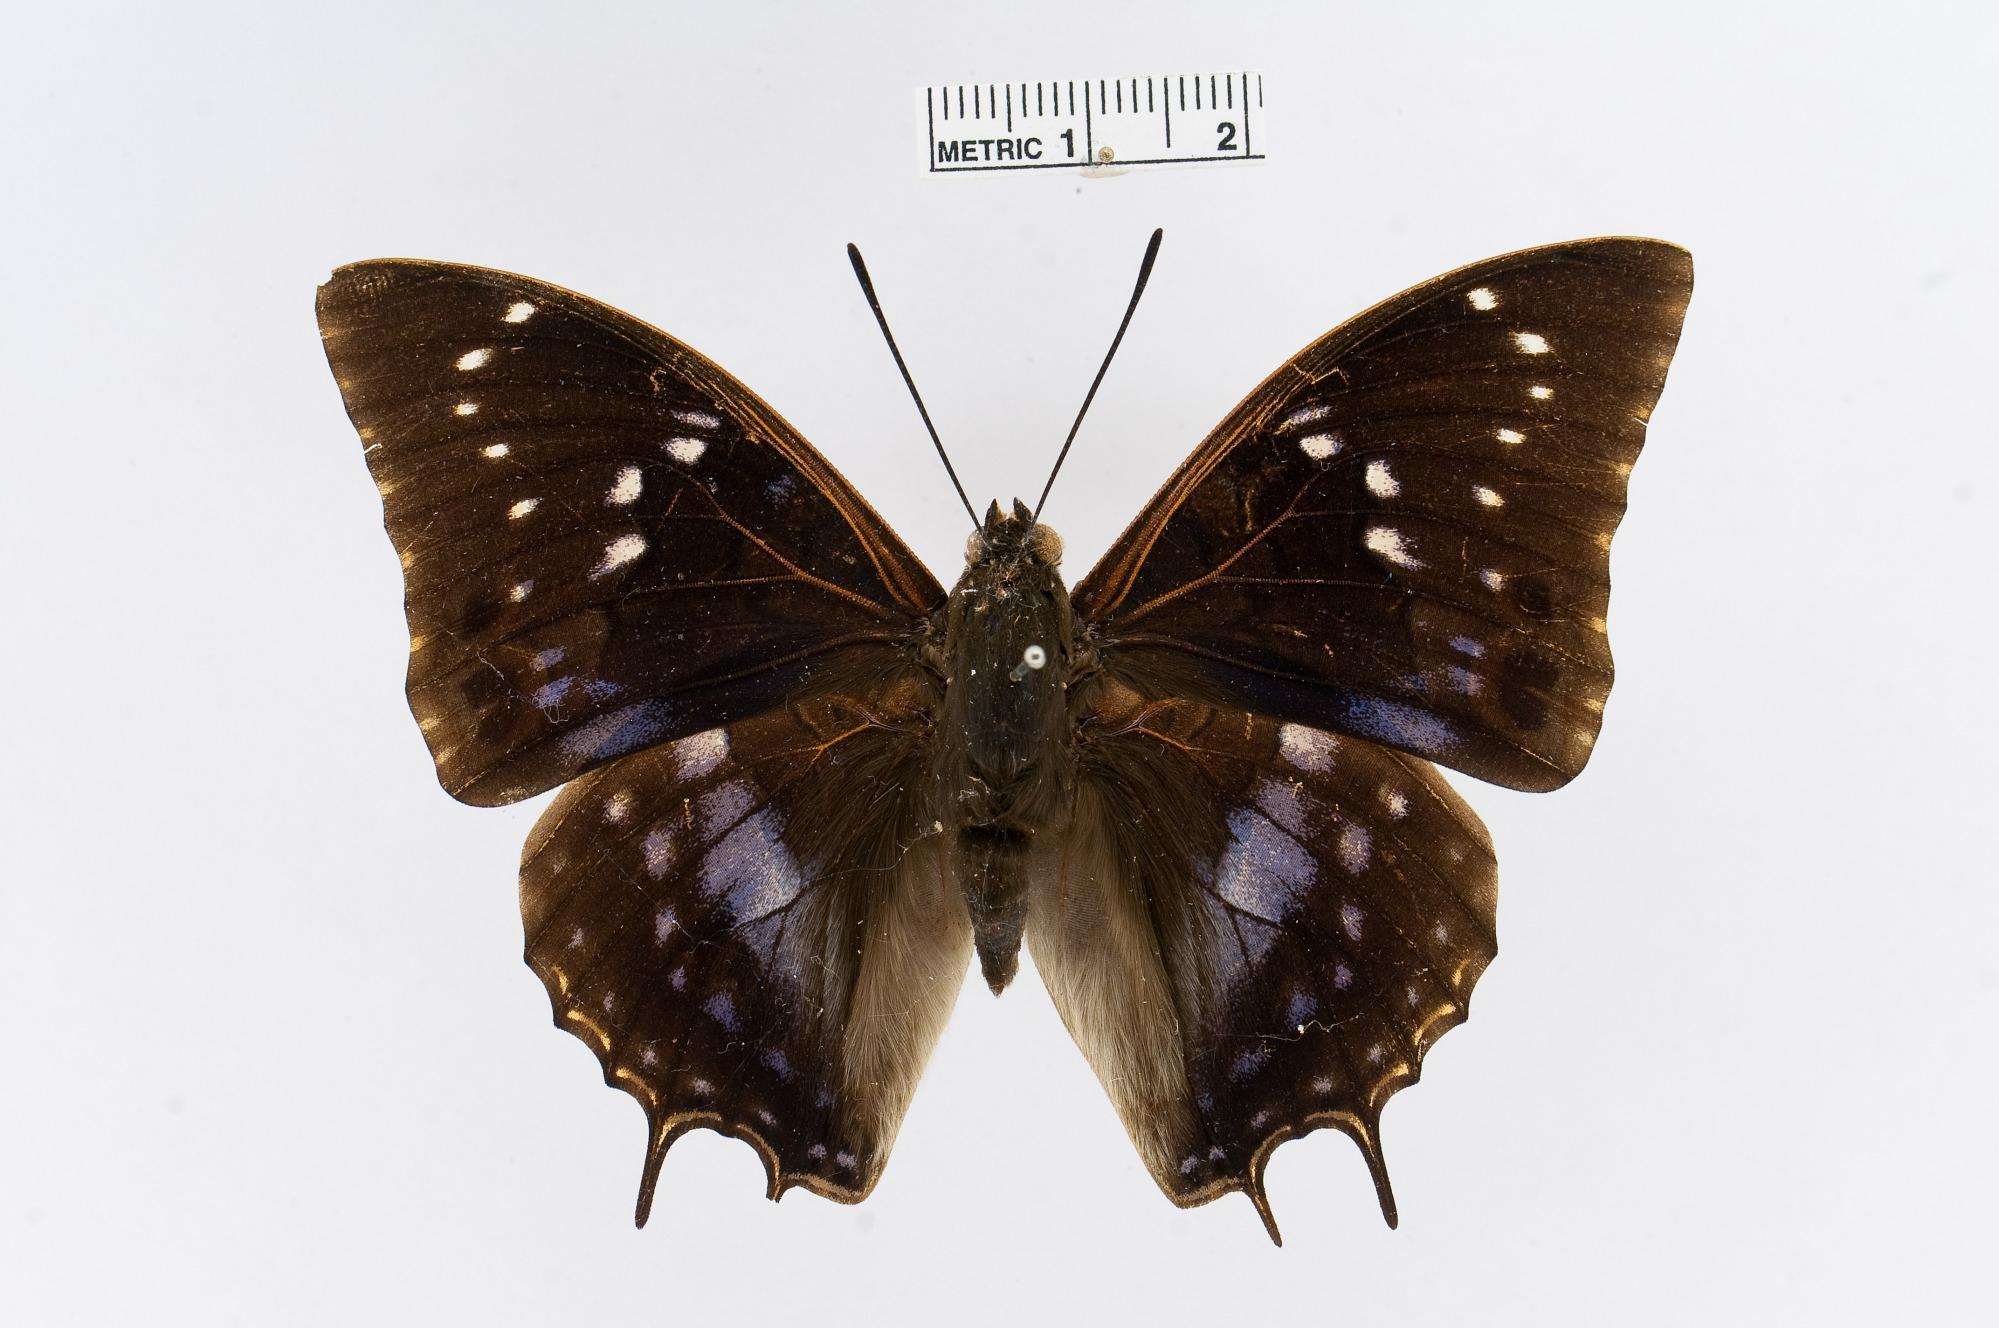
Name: Charaxes nandina
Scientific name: Charaxes nandina Rothschild & Jordan, 1891
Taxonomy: Animalia, Arthropoda, Insecta, Lepidoptera, Nymphalidae, Charaxinae